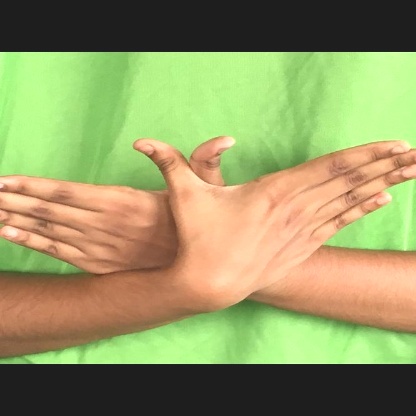
Mudra: Garuda